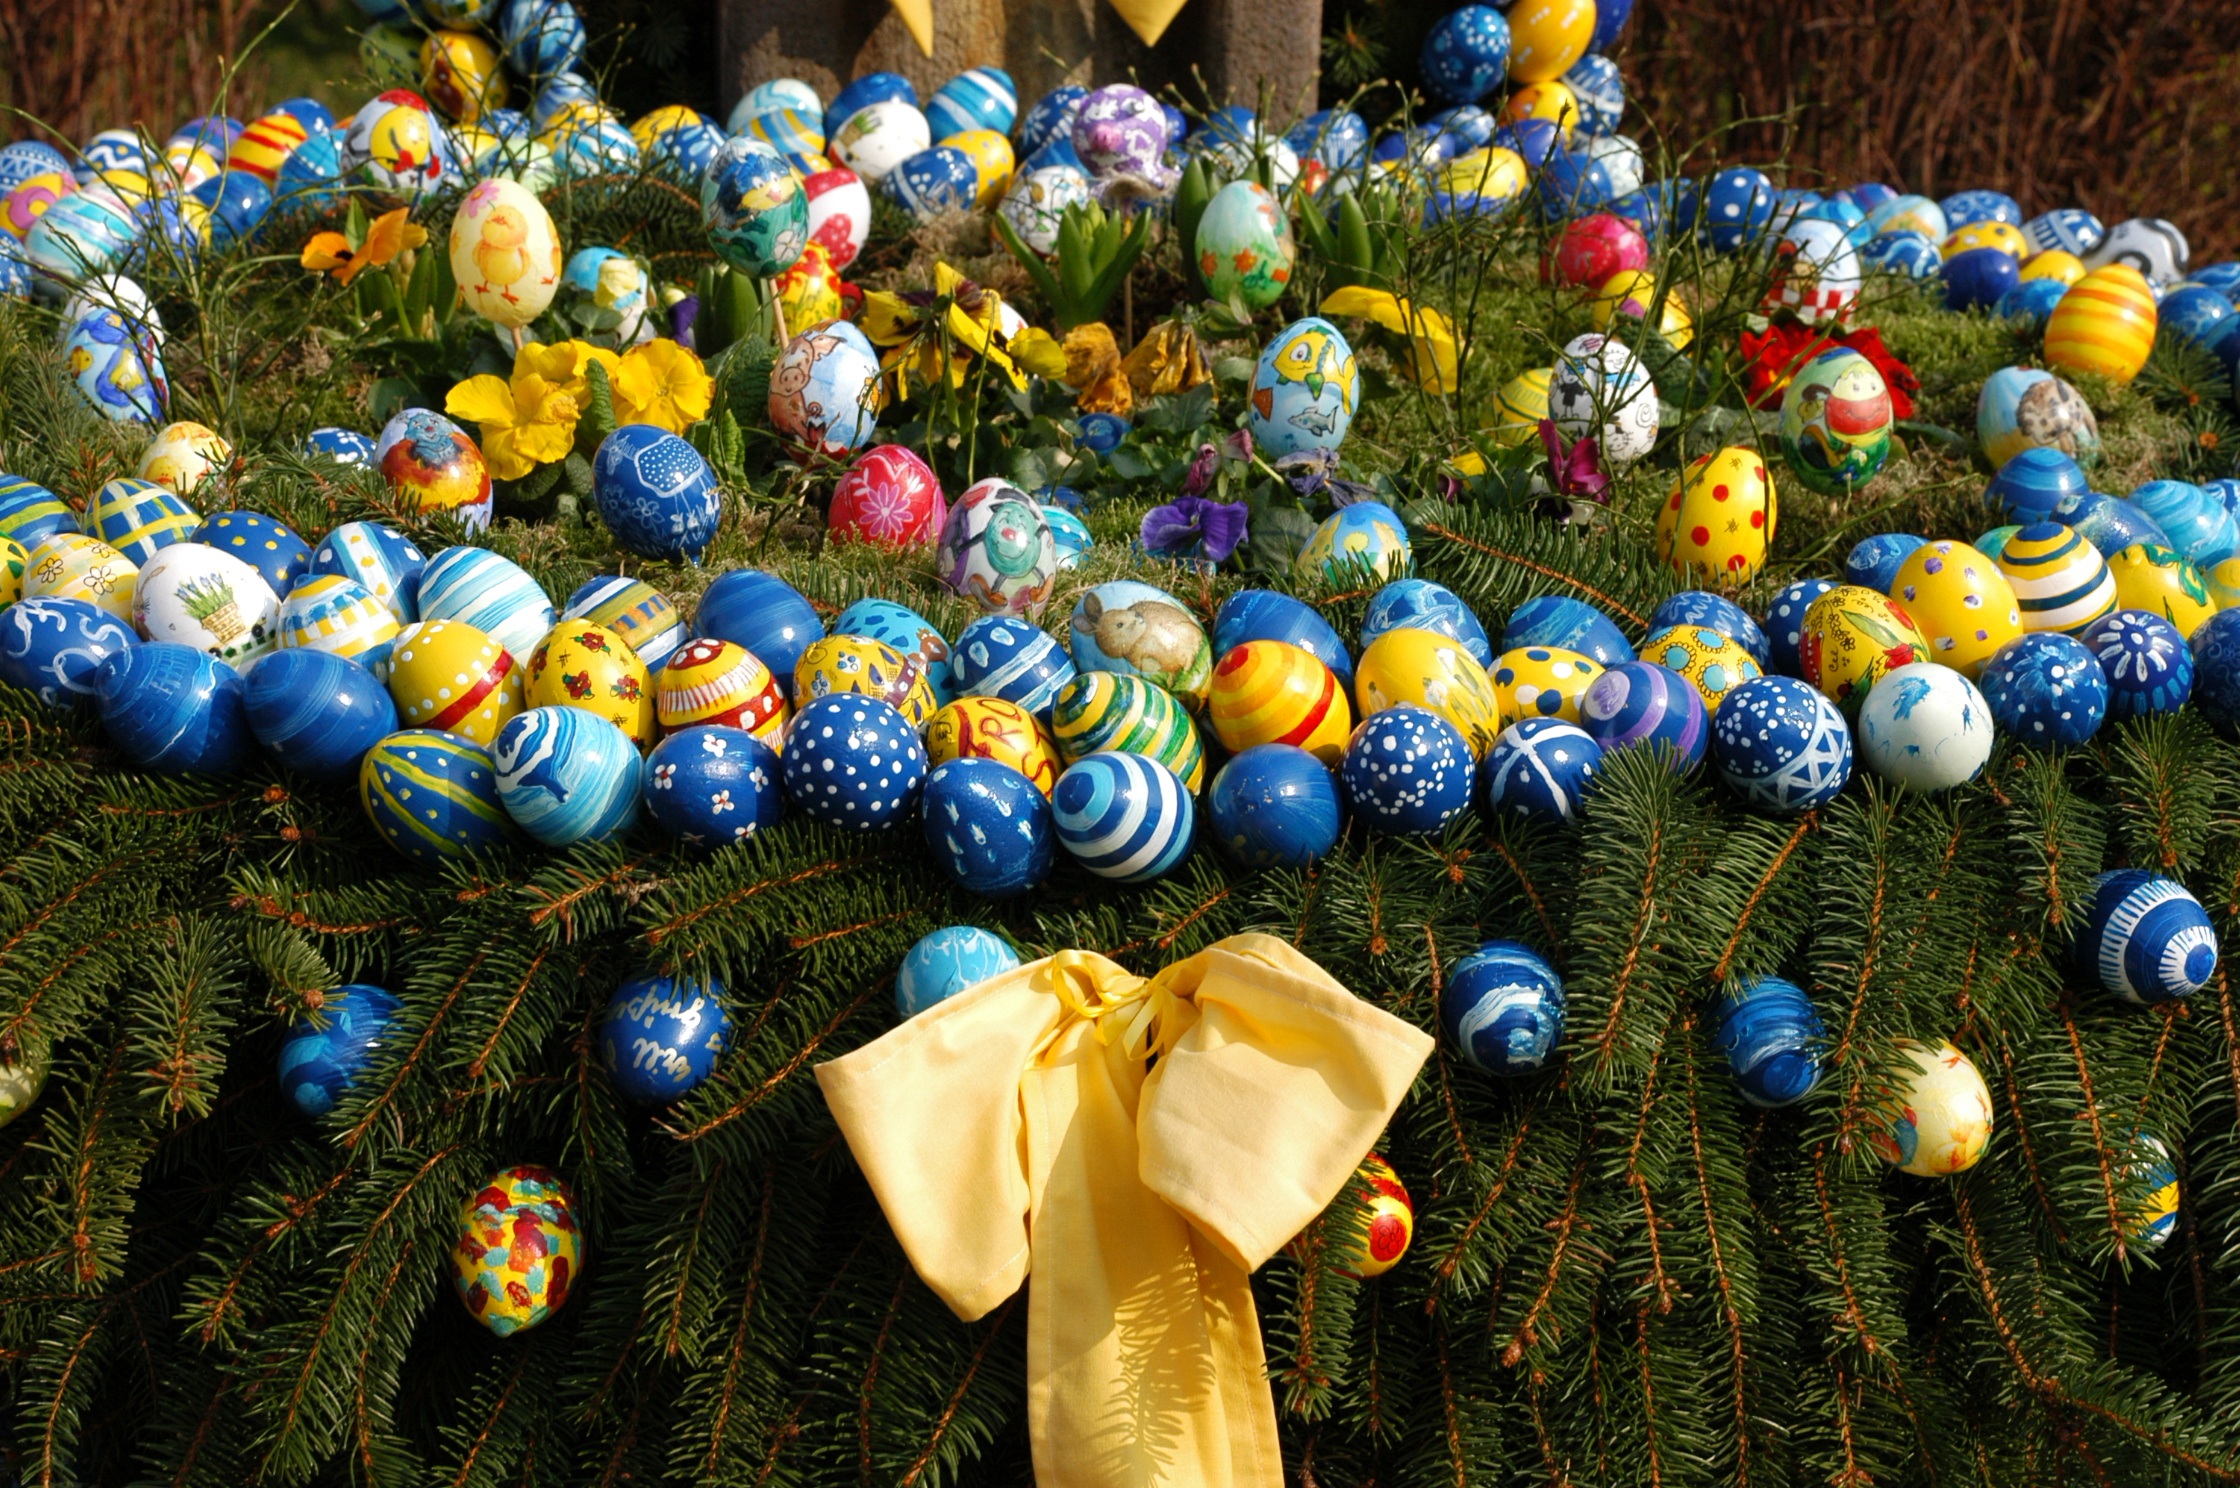
tree, plant, flower, spring, autumn, toy, flora, egg, christmas decoration, easter, loop, greeting card, customs, happy easter, easter nest, easter greeting